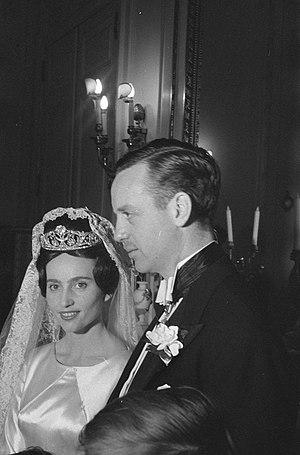
Françoise de Bourbon-Parme est une princesse française, fondatrice de l'association Malte-Liban. Elle est une descendante directe de Saint Louis et de Louis XIV.